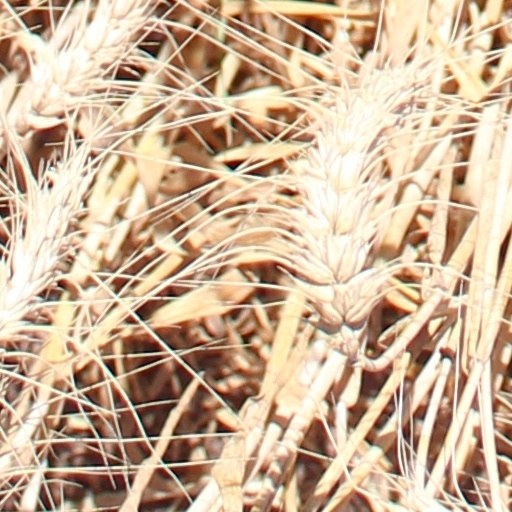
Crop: wheat